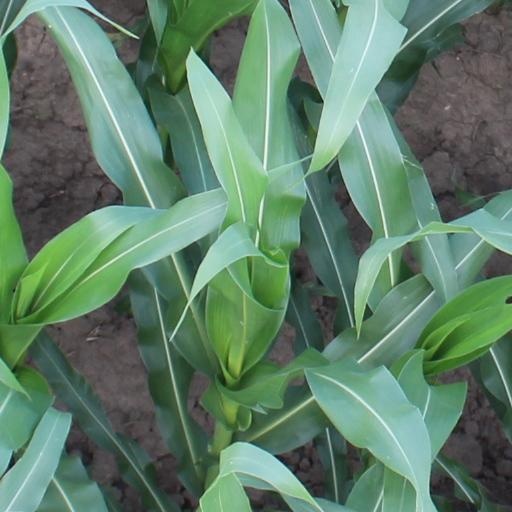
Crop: maize; corn